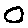
Label: 0